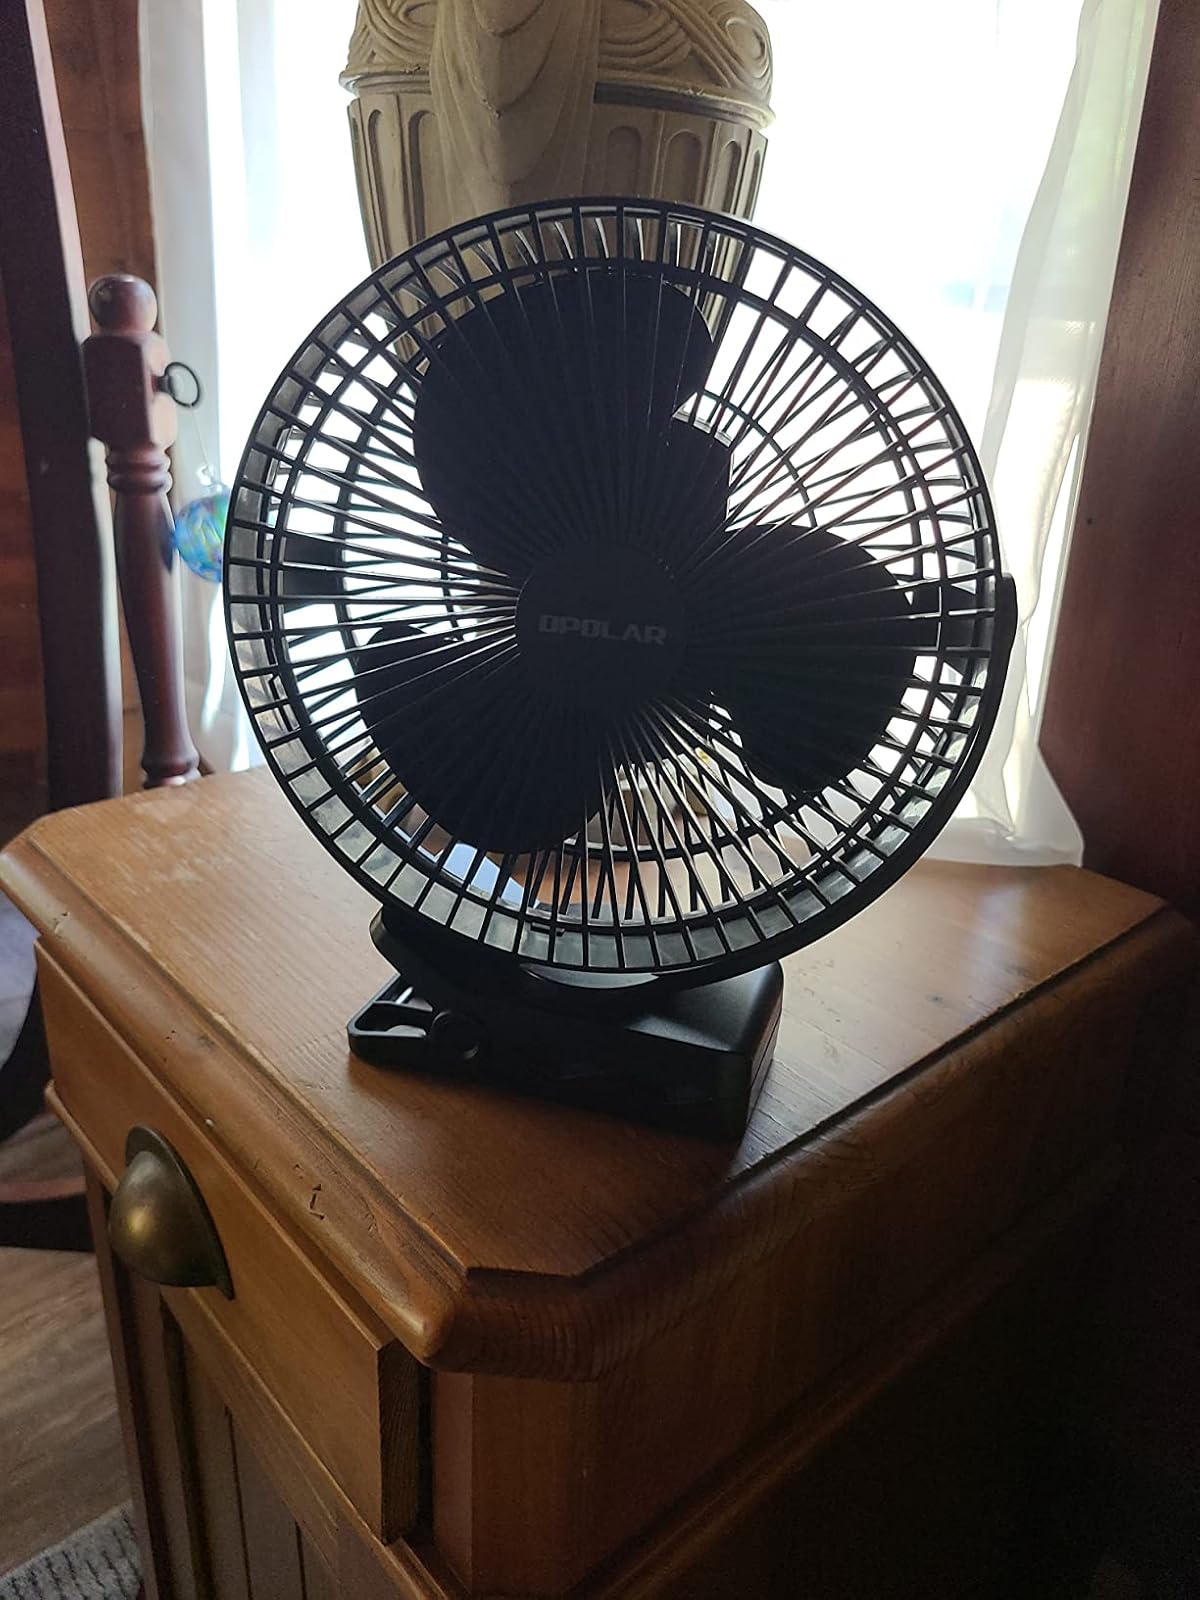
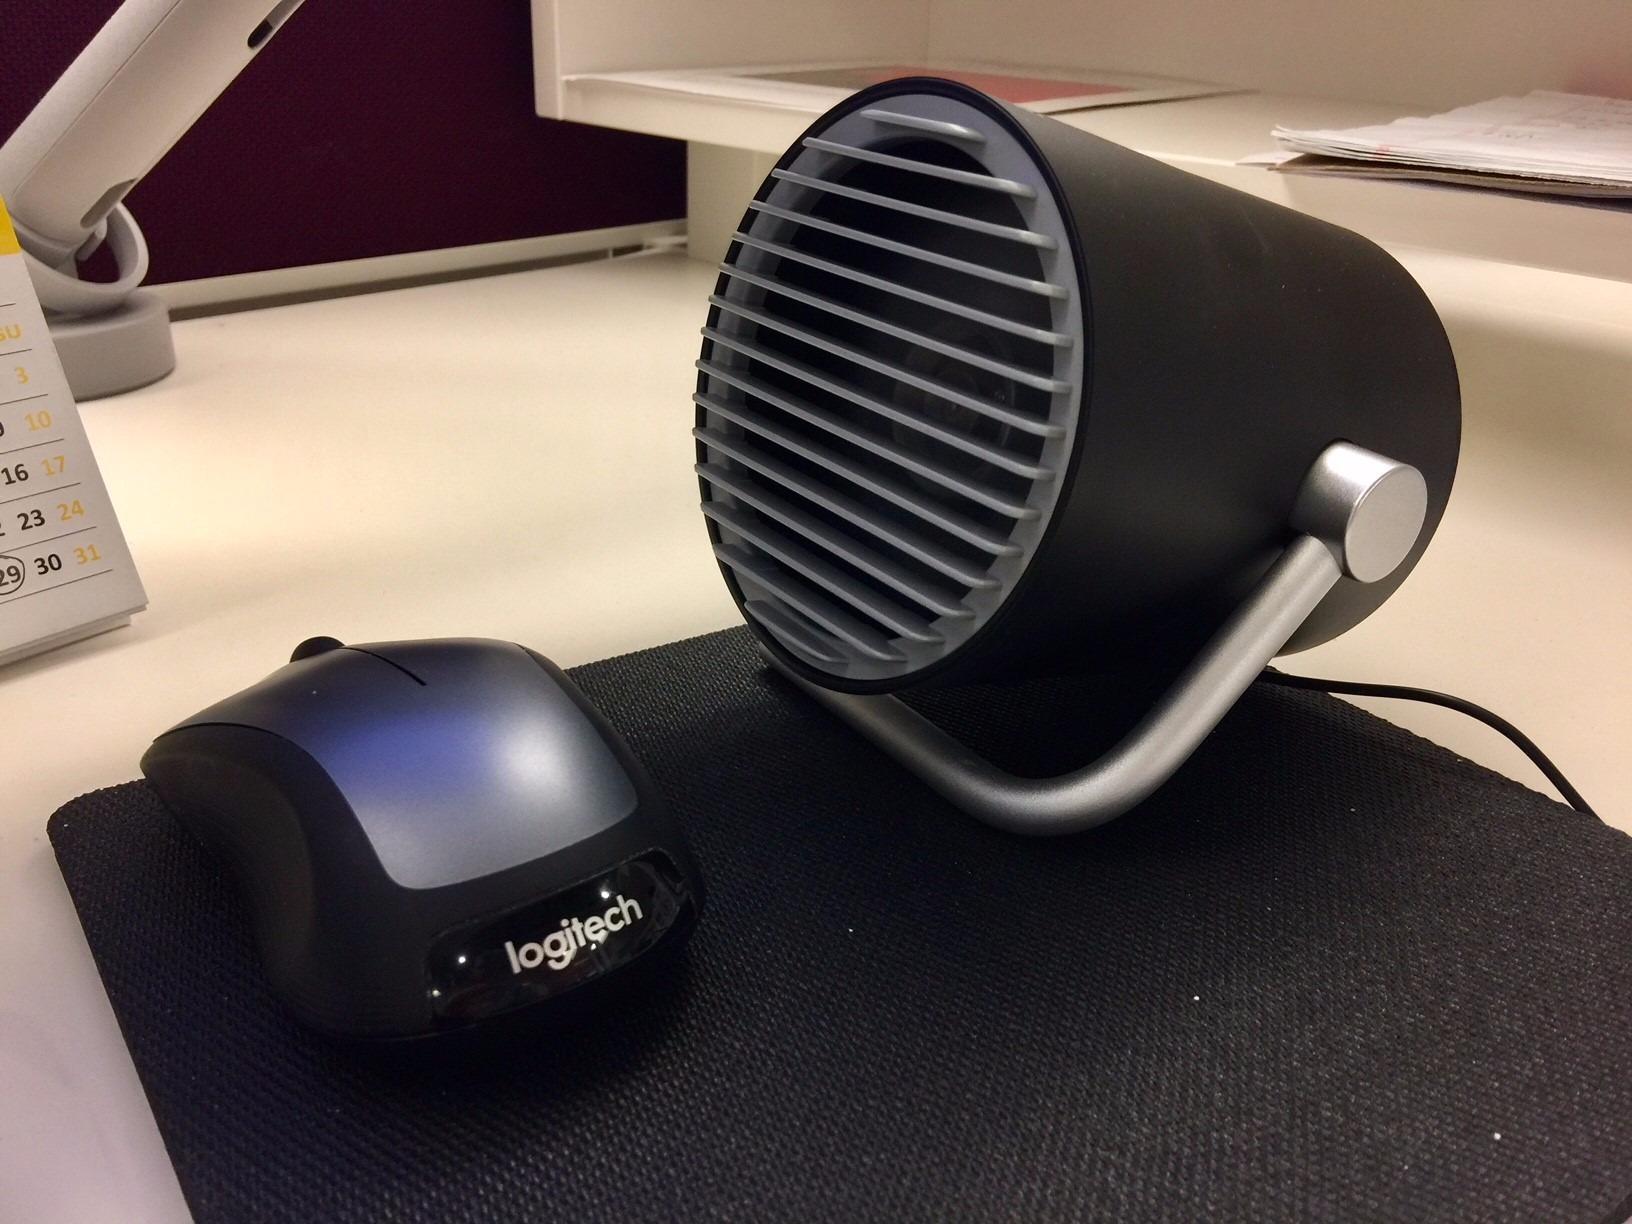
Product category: fan
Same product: no